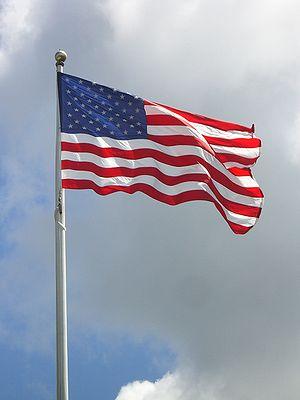
Le drapeau des États-Unis, surnommé Stars and Stripes, The Star-Spangled Banner ou encore Old Glory, est le drapeau national et le pavillon national des États-Unis. Il se compose de treize bandes horizontales rouges et blanches d’égale largeur disposées alternativement, et d’un canton supérieur de couleur bleue parsemé de cinquante petites étoiles blanches à cinq pointes arrangées selon neuf rangées horizontales.